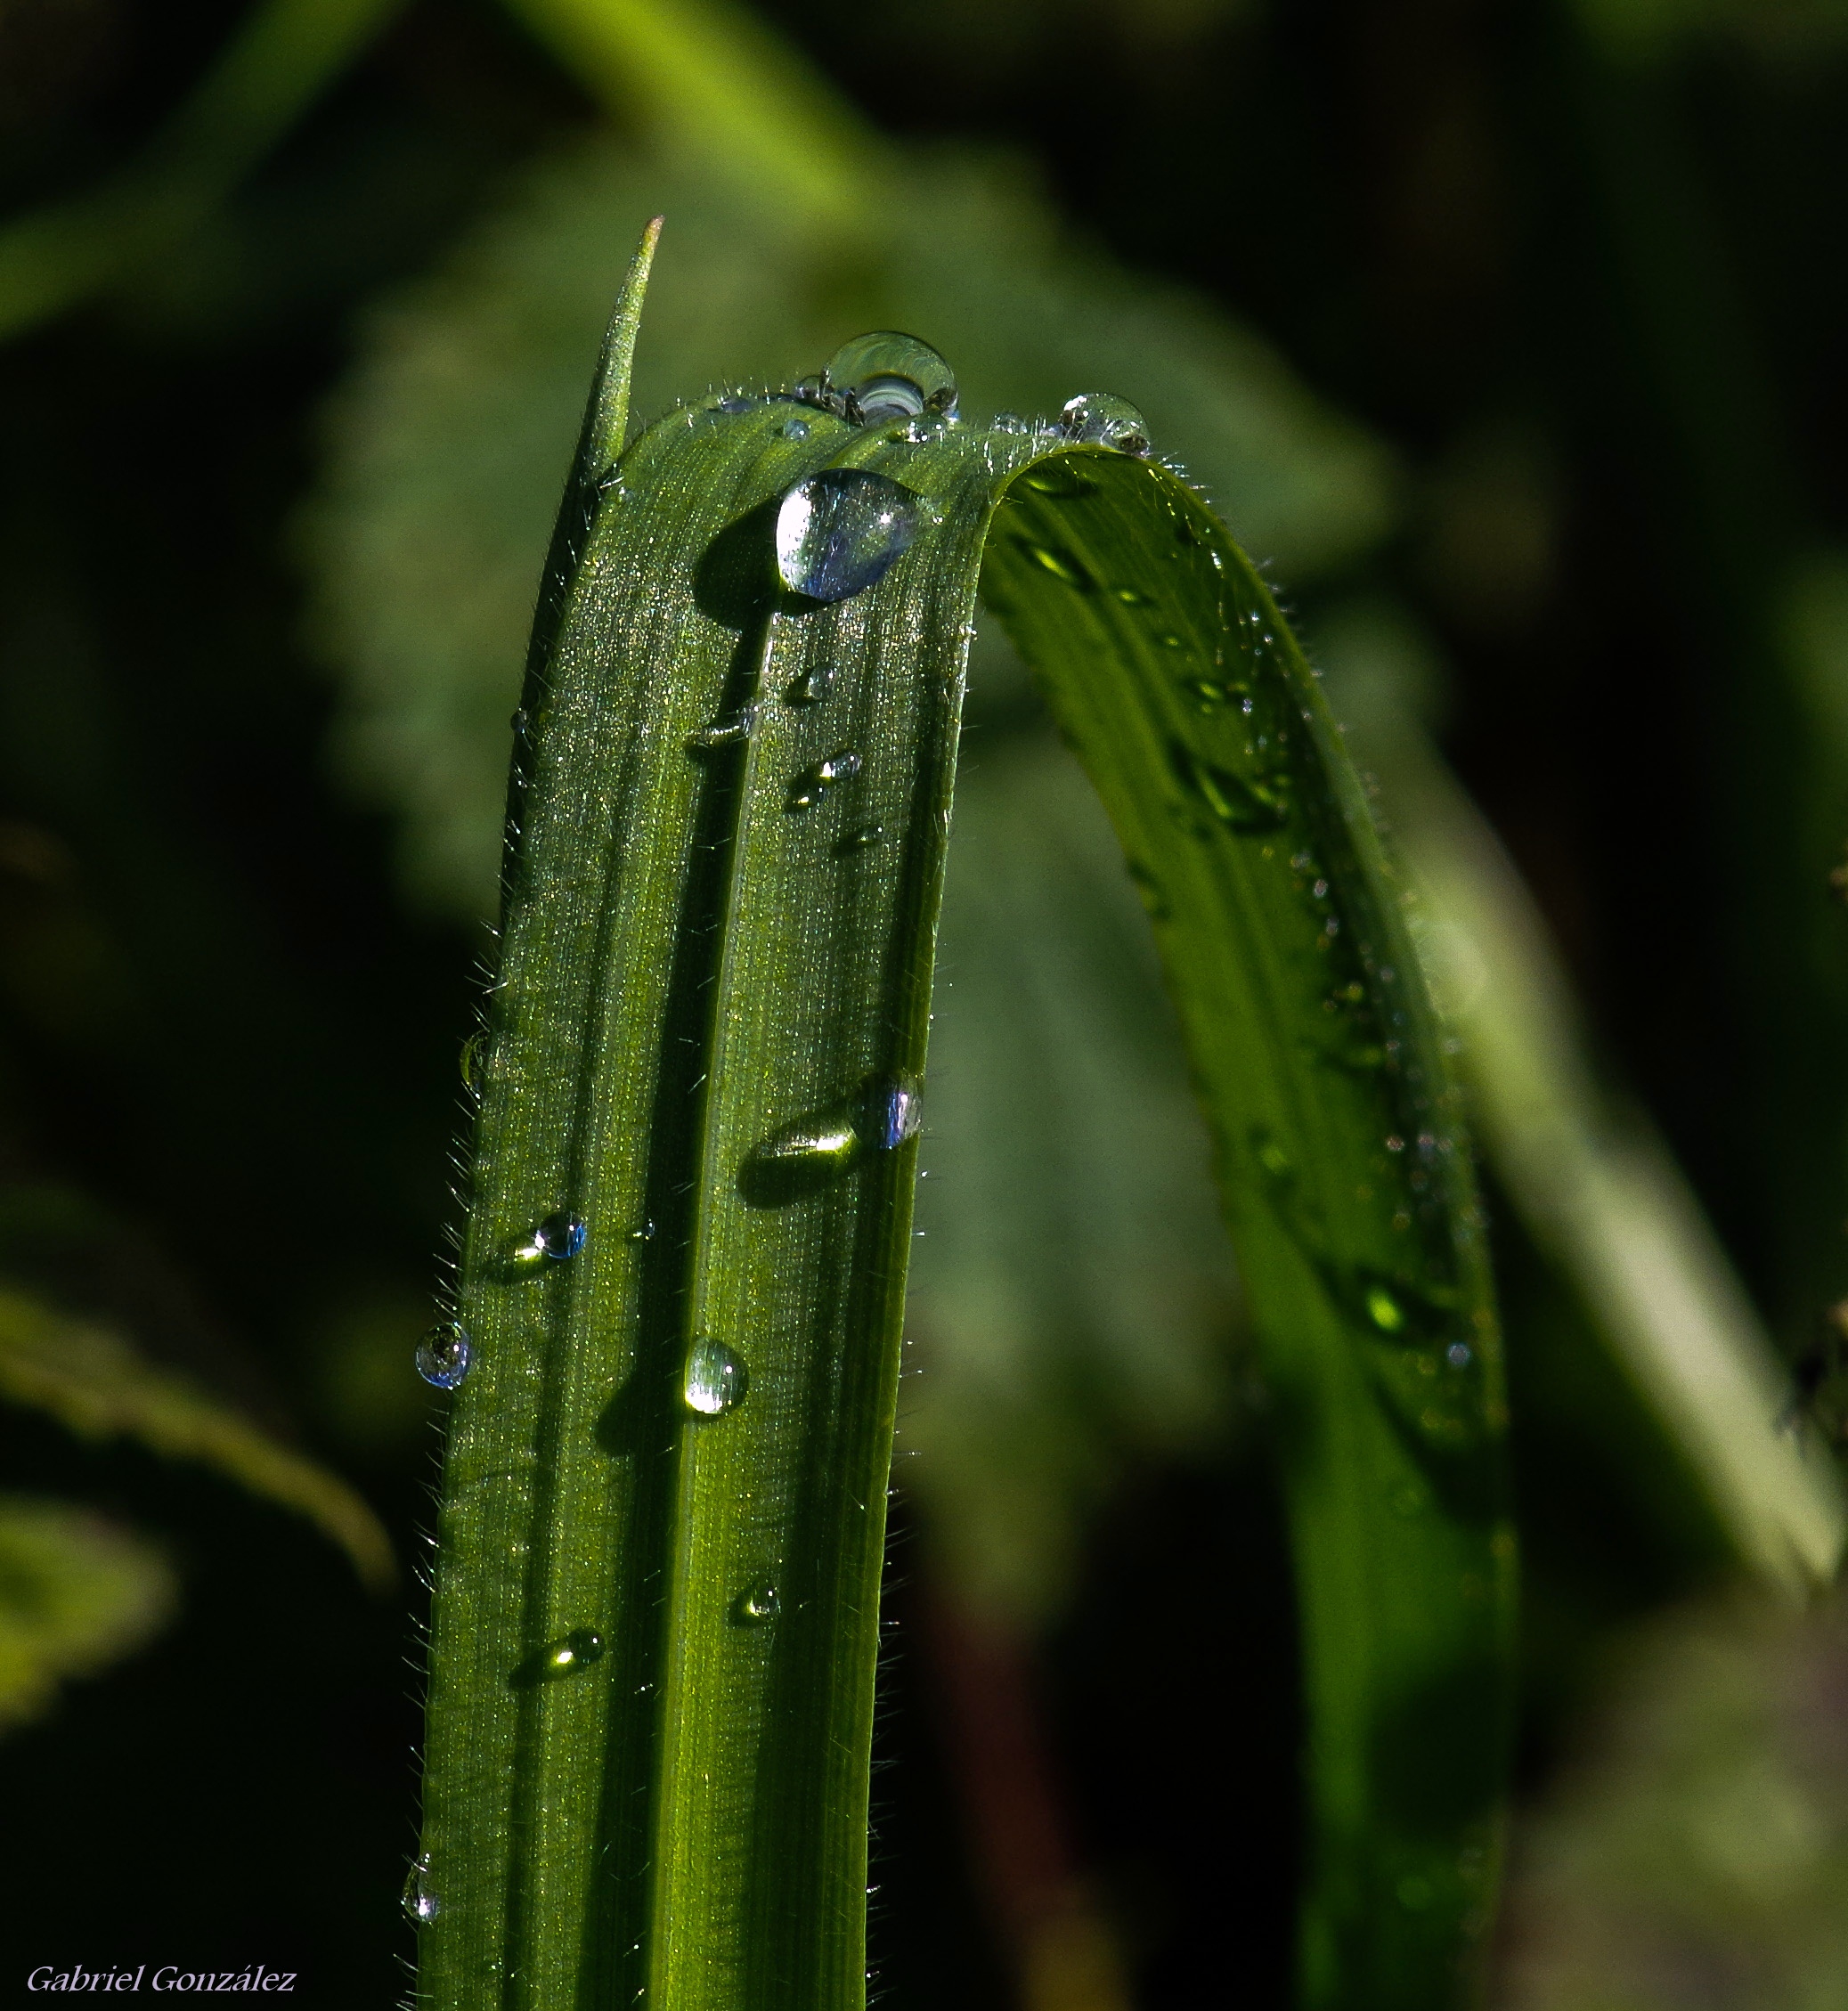
water, nature, grass, dew, plant, leaf, flower, green, botany, flora, fauna, invertebrate, flowers, close up, naturaleza, flores, galicia, pontevedra, espana, moisture, ggl1, gaby1, xovesphoto, varios, some, gphoto, pentaxk30, superparagon135mm, macro photography, pontevedragaliciaespa a, grass family, plant stem